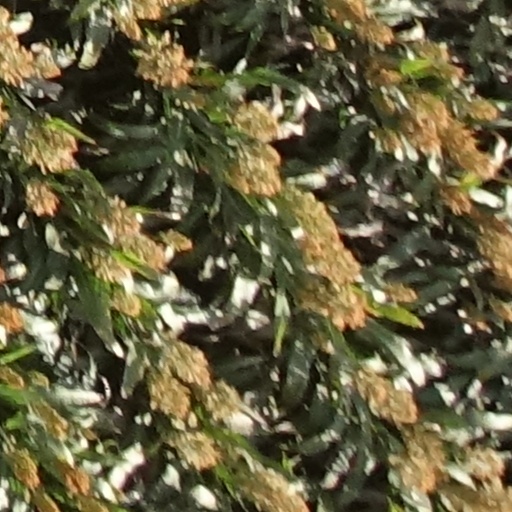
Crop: sorghum